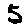
Label: 5